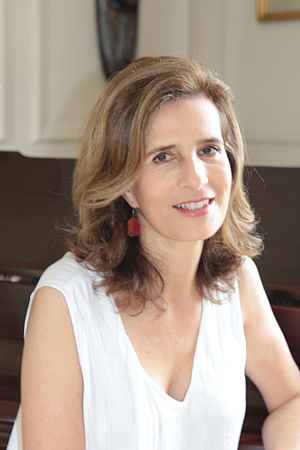
Marie-Esméralda af Belgien
Marie-Esméralda af Belgien er et medlem af det belgiske kongefamilie. Hun er faster til kong Philippe af Belgien.